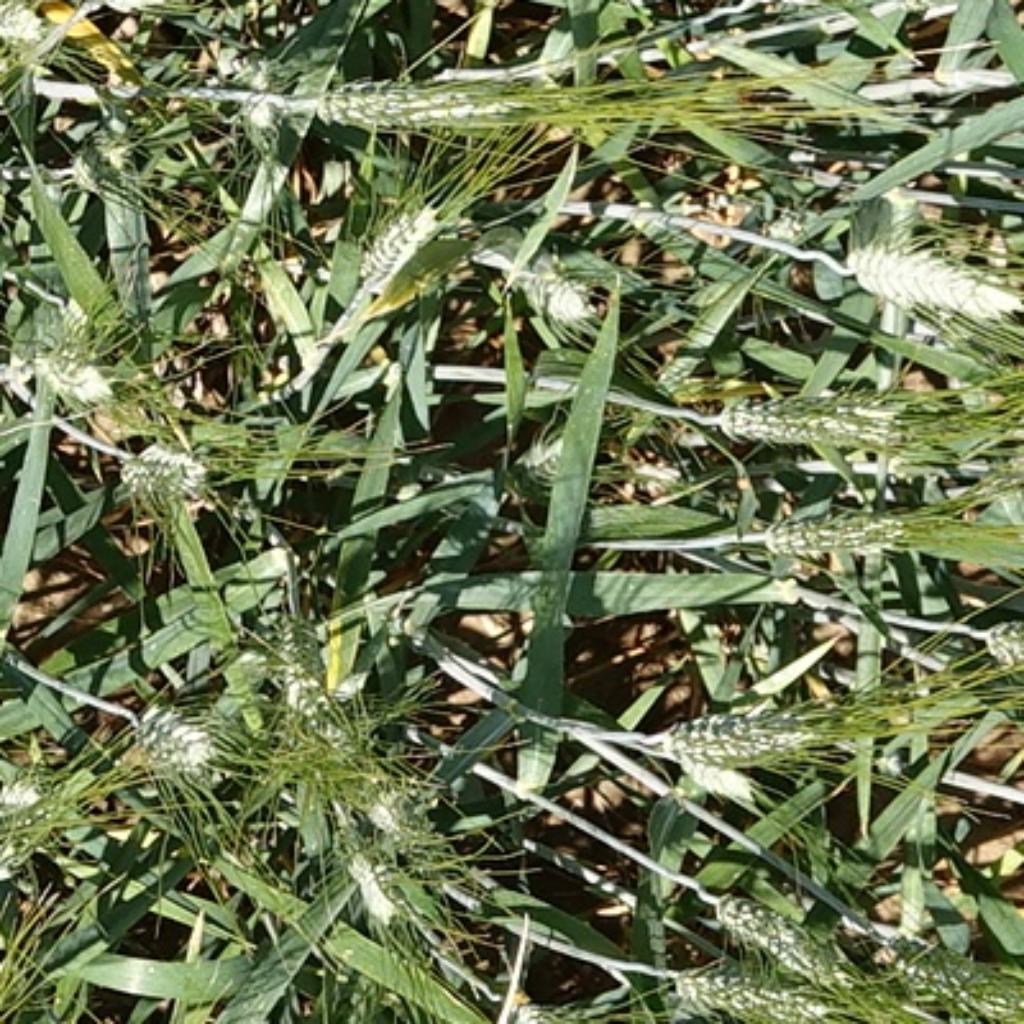
Country: France
Location: Gréoux
Wheat development stage: Filling